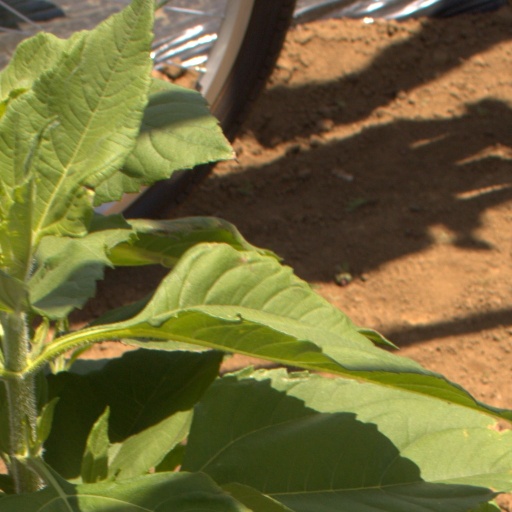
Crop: Jerusalem artichoke